Uniforms of the Grande Armée

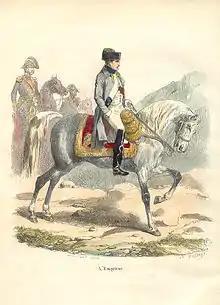
Napoleon I. When he became First Consul and later Emperor, Napoleon eschewed his general's uniform and habitually wore the simple green colonel's uniform of the Chasseur à Cheval of the Imperial Guard, the regiment that often served as his personal escort, with a large bicorne. He also habitually wore (usually on Sundays) the blue uniform of a colonel of the Imperial Guard Foot Grenadiers (blue with white facings and red cuffs). This was in contrast to the gorgeous and complex uniforms with many decorations of his marshals and those around him.

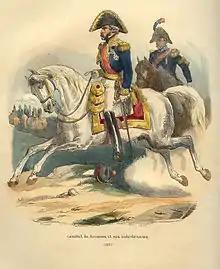
A general of division, followed by an aide-de-camp

The uniforms of La Grande Armée, the army of Napoleon I, are described in this article.